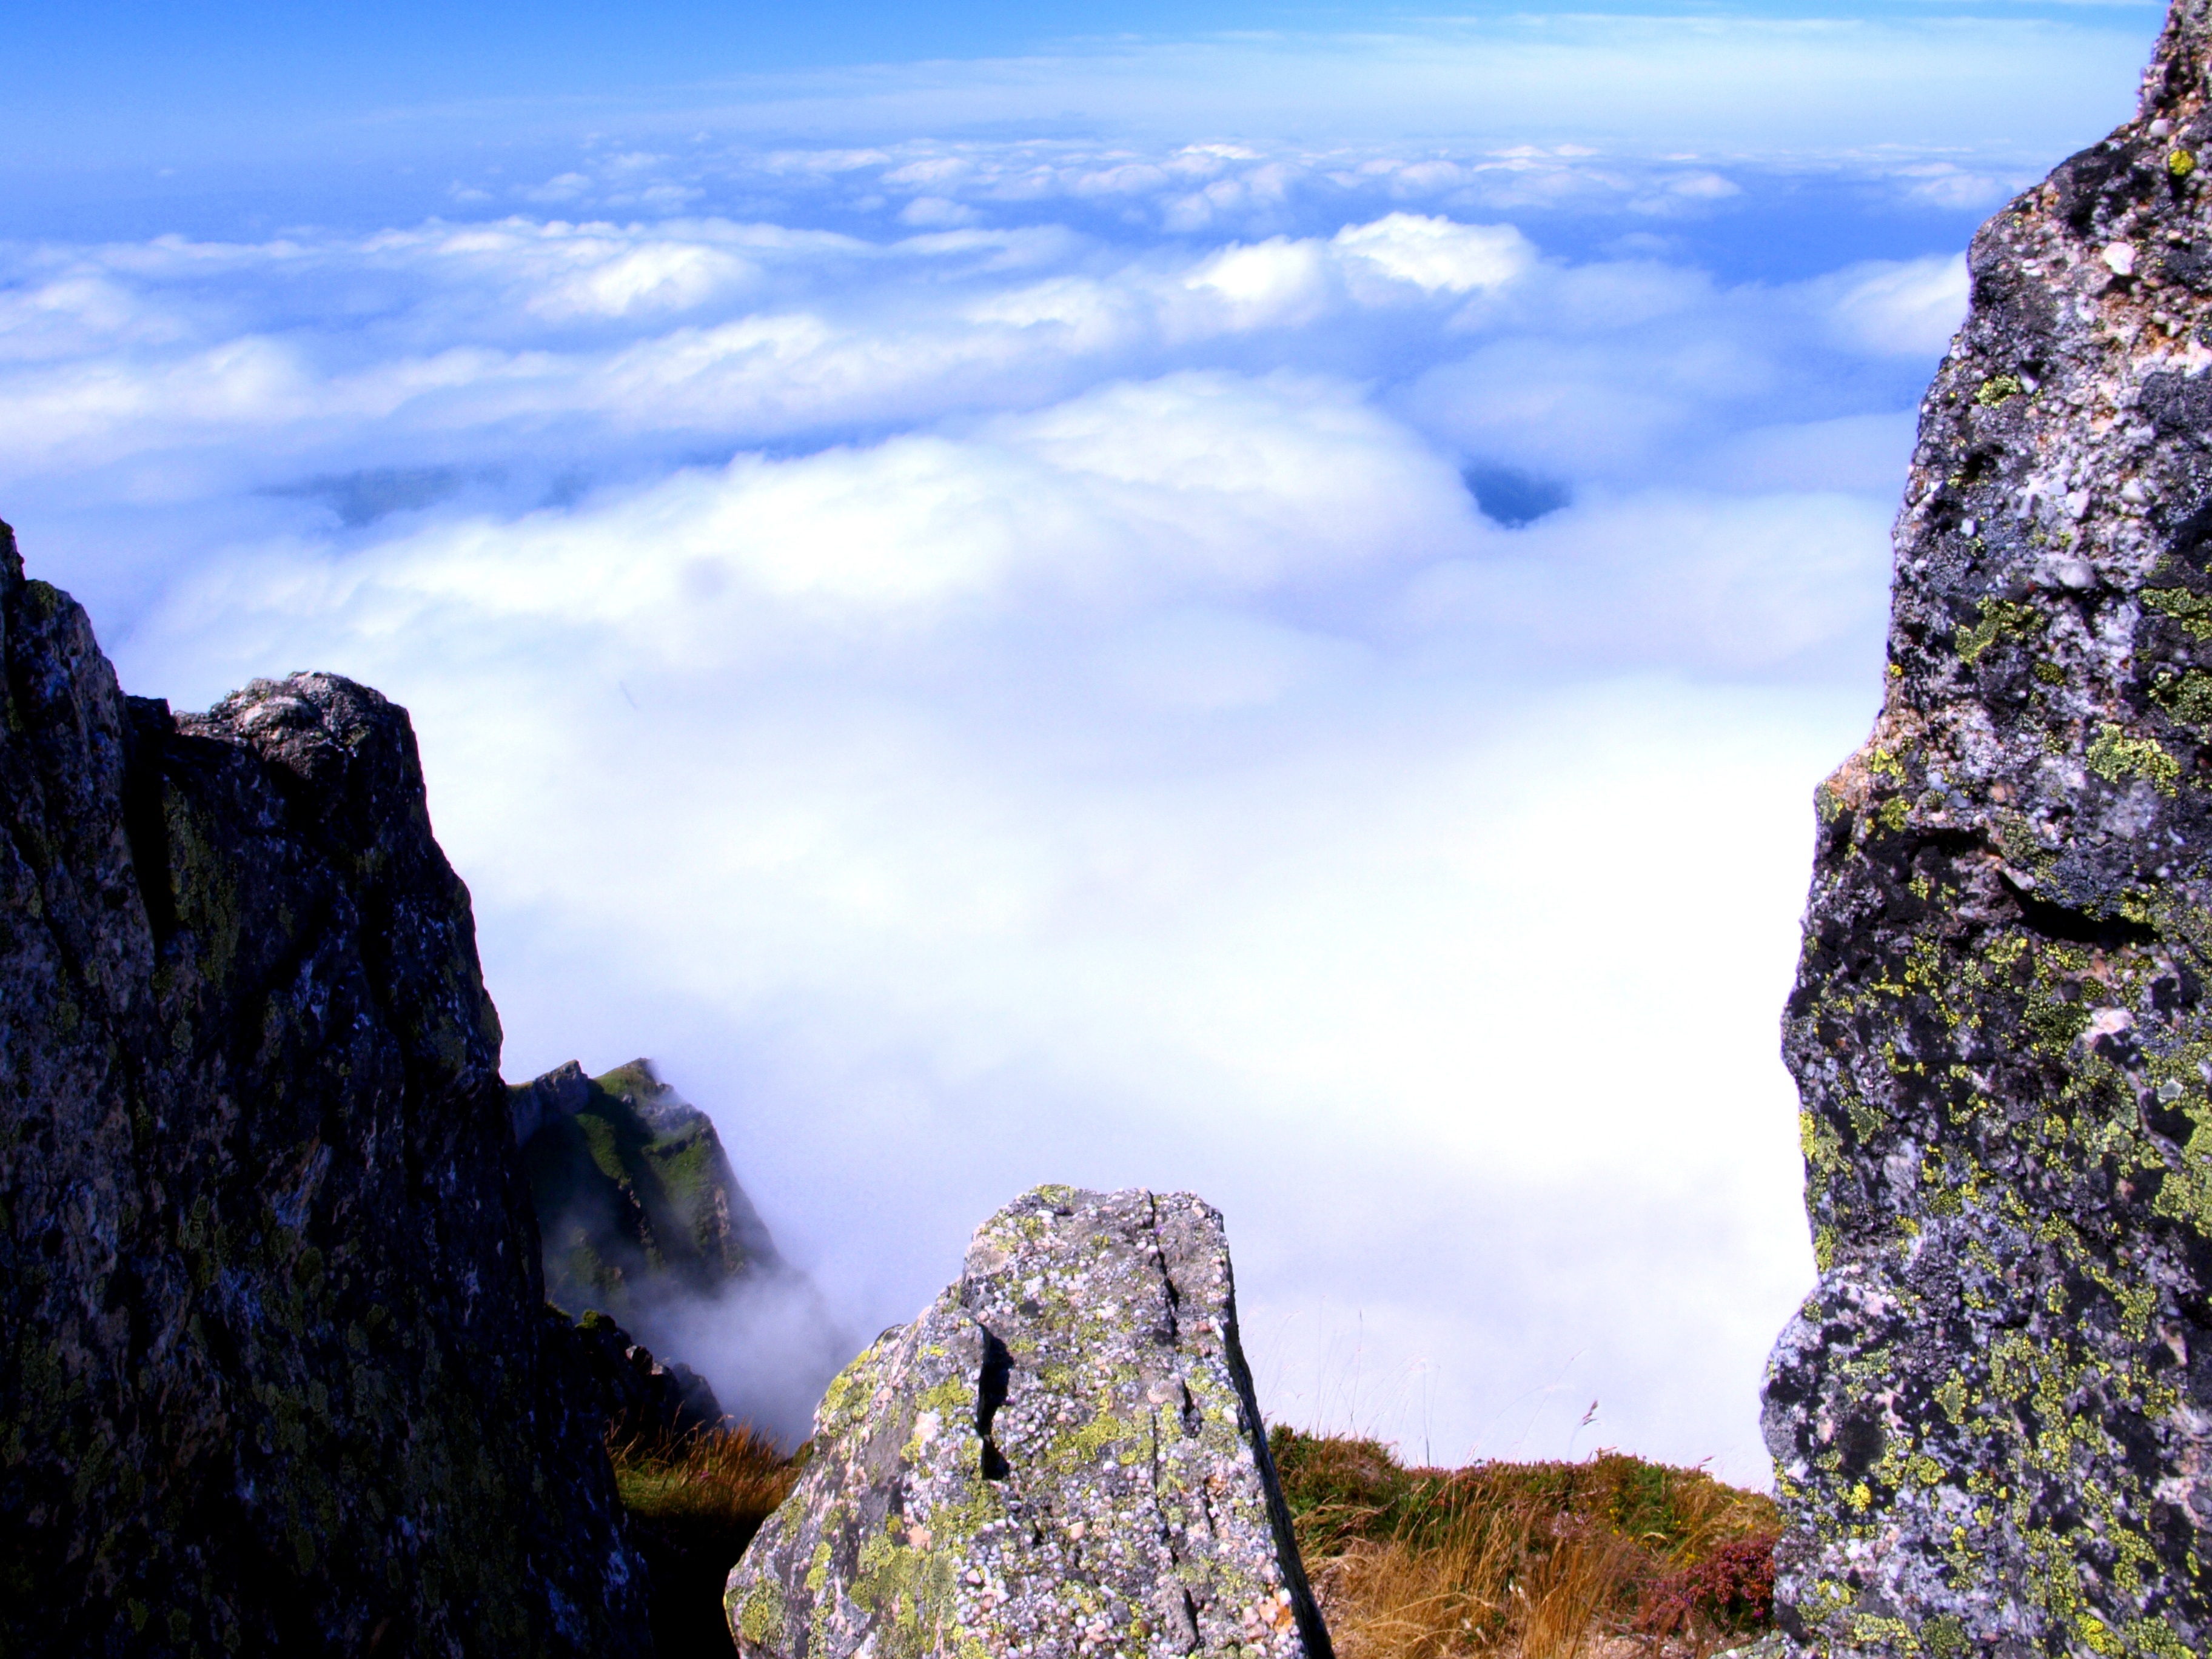
landscape, sea, coast, nature, rock, wilderness, walking, mountain, cloud, sky, hill, adventure, valley, mountain range, formation, cliff, terrain, national park, material, ridge, summit, clouds, geology, alps, cantabria, cape, landform, geographical feature, mountainous landforms